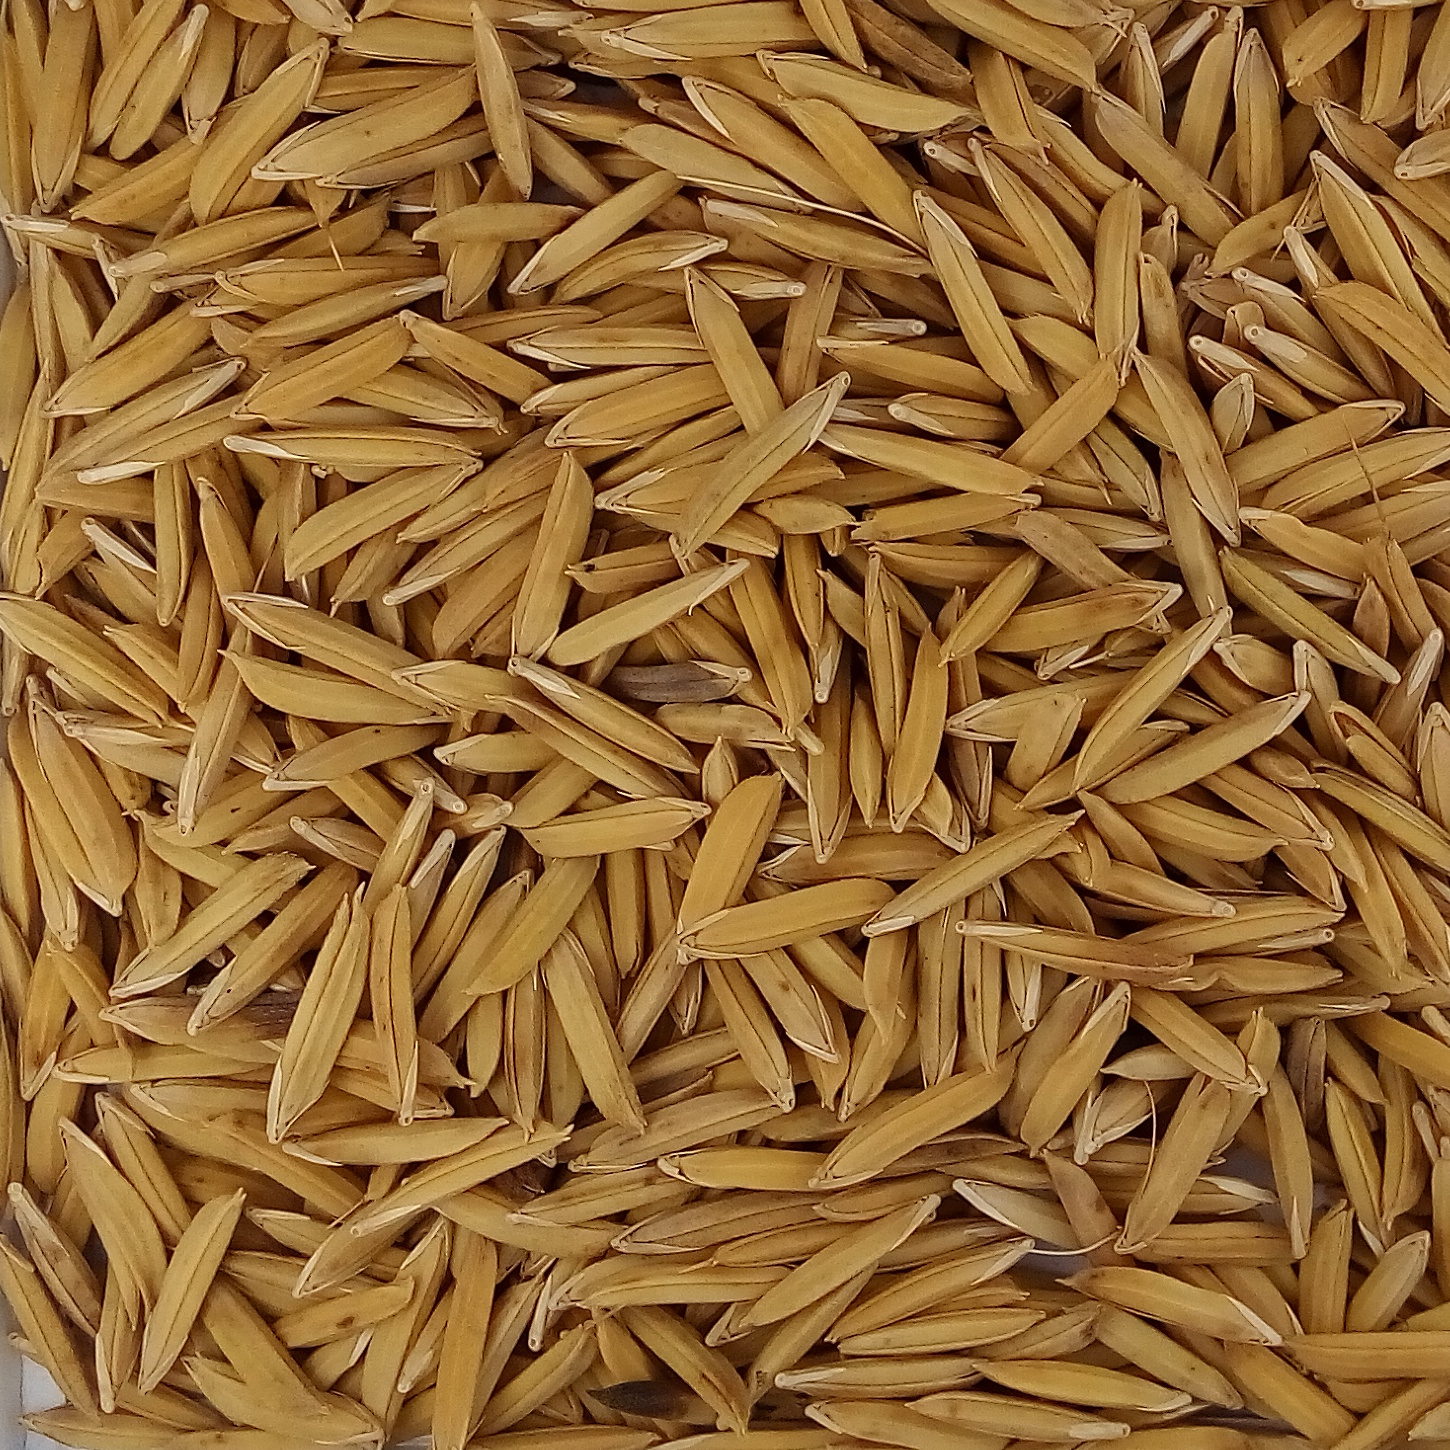
Rice seed variety: 1121